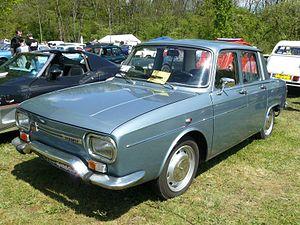
Photo prise le 01 Mai 2012 à Chelles.
Les Renault 8 et 10 sont les dernières voitures du constructeur Renault avec un moteur placé à l'arrière, jusqu'à la Renault Twingo III de 2014, si l'on excepte les Renault 5 Turbo, Renault Spider et Clio V6.